History of the Miami Dolphins

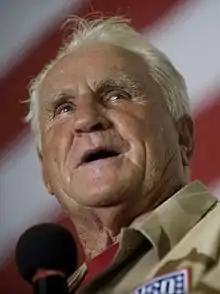
Head coach Don Shula enjoyed a 25-year career with the Dolphins, making the team one of the most successful in the NFL.

Upon joining the NFL in 1970, the Dolphins hired Don Shula, a former Paul Brown disciple who had been lured from the Baltimore Colts after losing Super Bowl III two seasons earlier to the AFL's New York Jets and finishing 8–5–1 the following season, as their head coach. The Colts were enraged, especially since they had agreed upon the merger to move to the new American Football Conference and become the Dolphins' division rivals. They charged the Dolphins with tampering in gaining Shula. NFL Commissioner Pete Rozelle awarded Baltimore Miami's first round draft pick in 1971 as compensation.